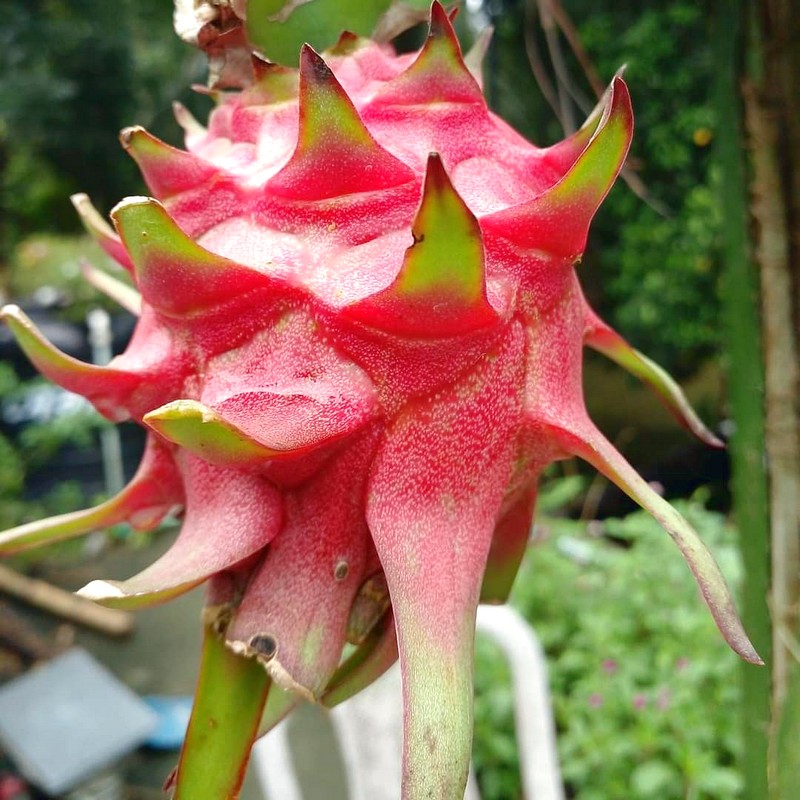
Label: Mature Dragon Fruit